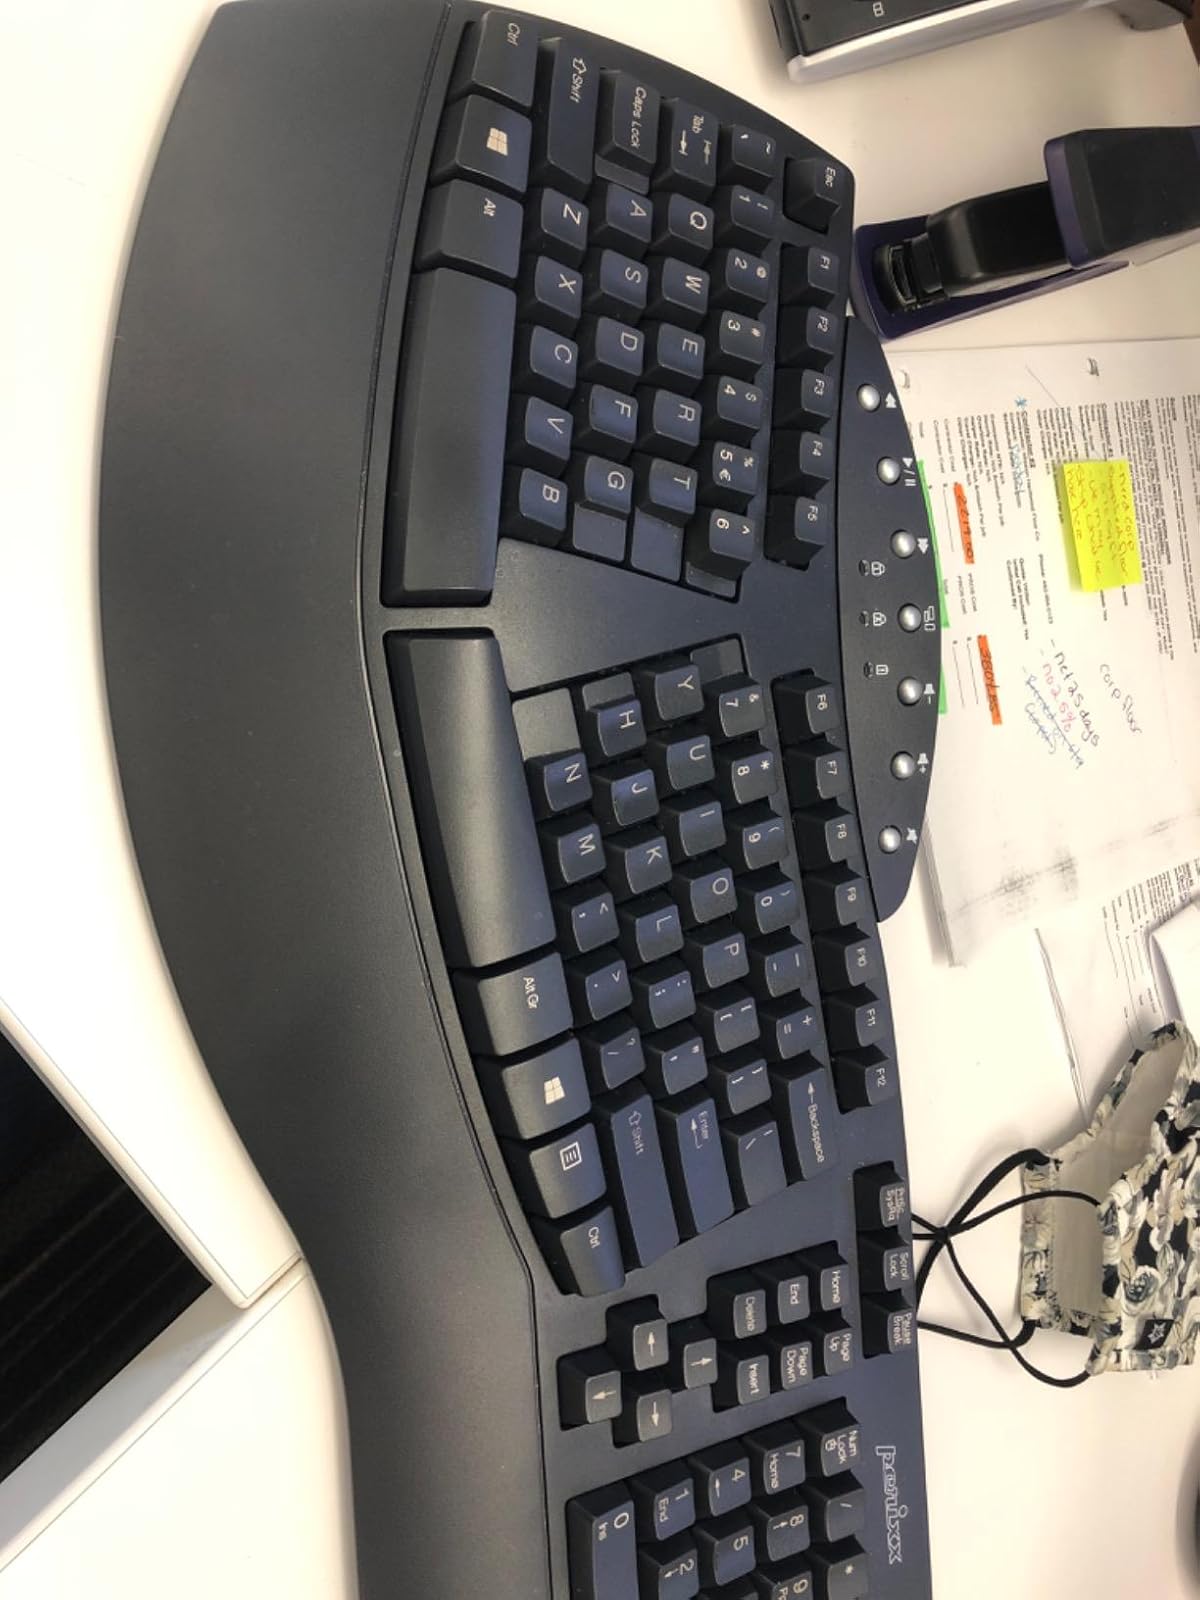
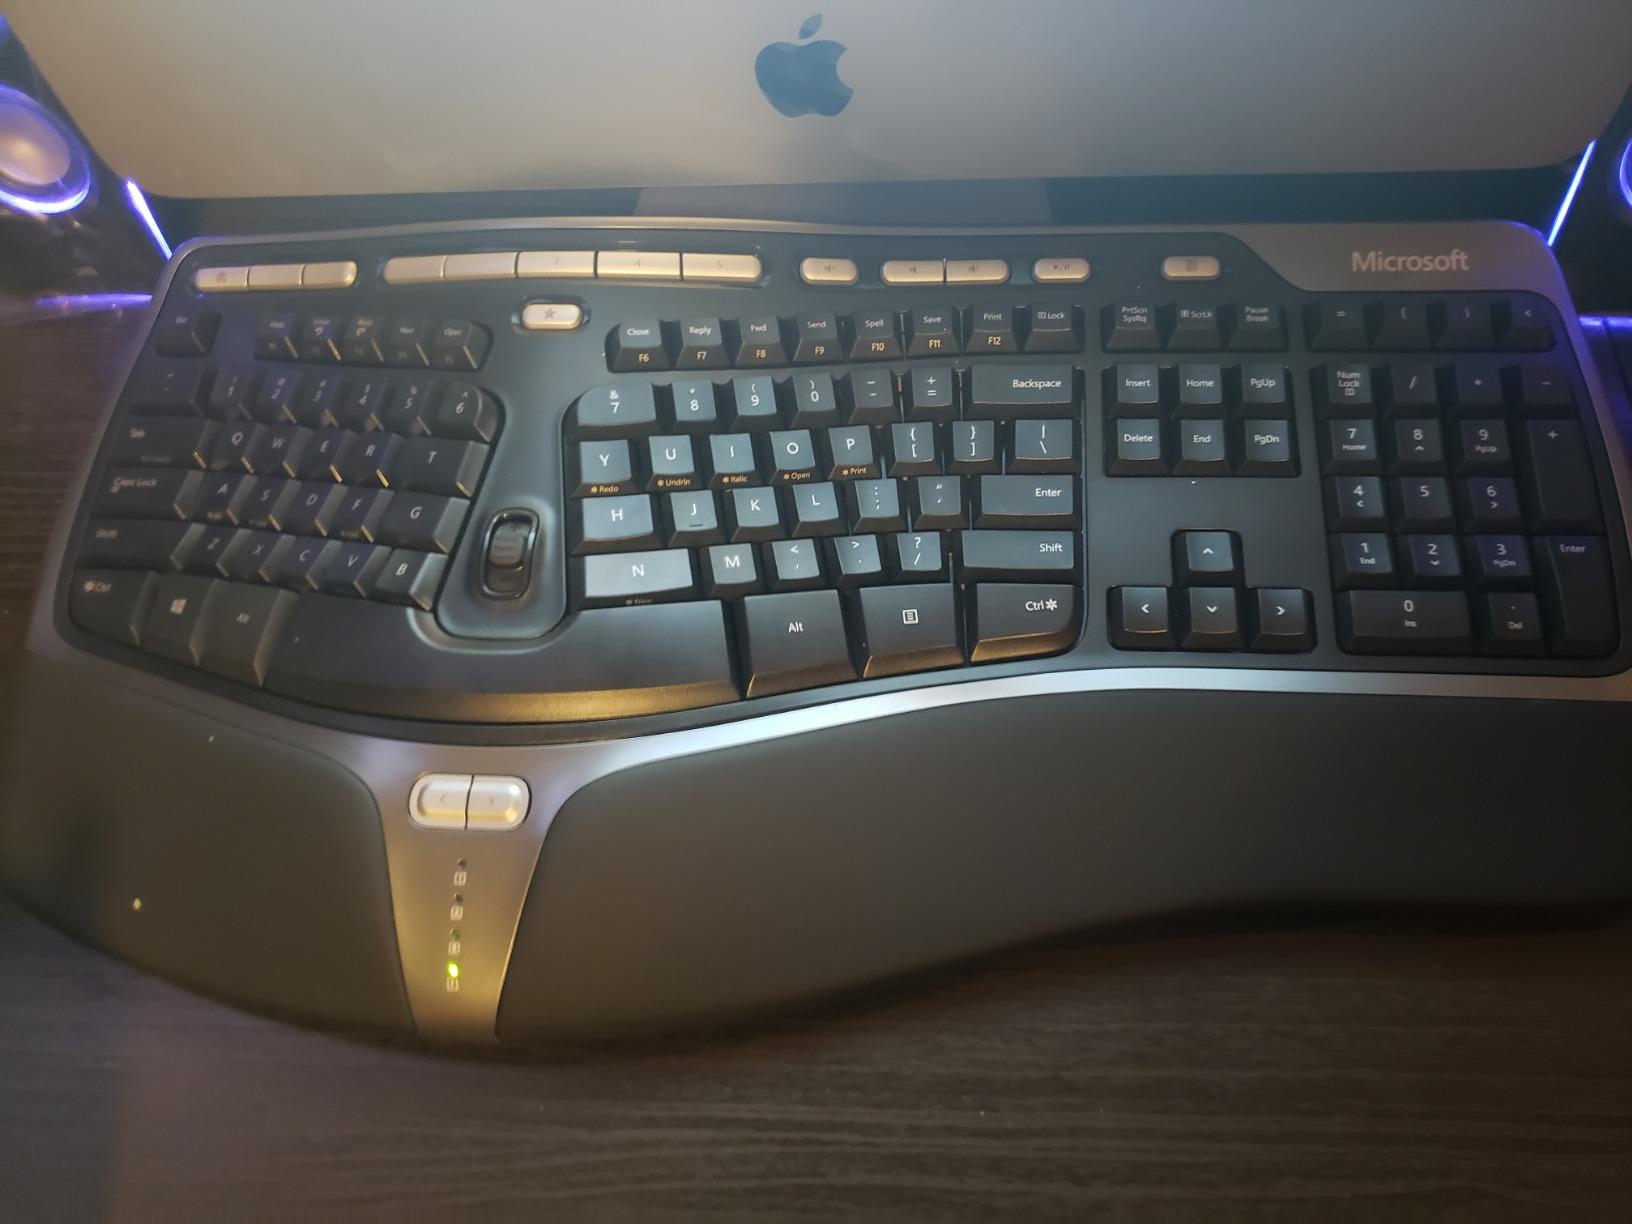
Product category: keyboard
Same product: no